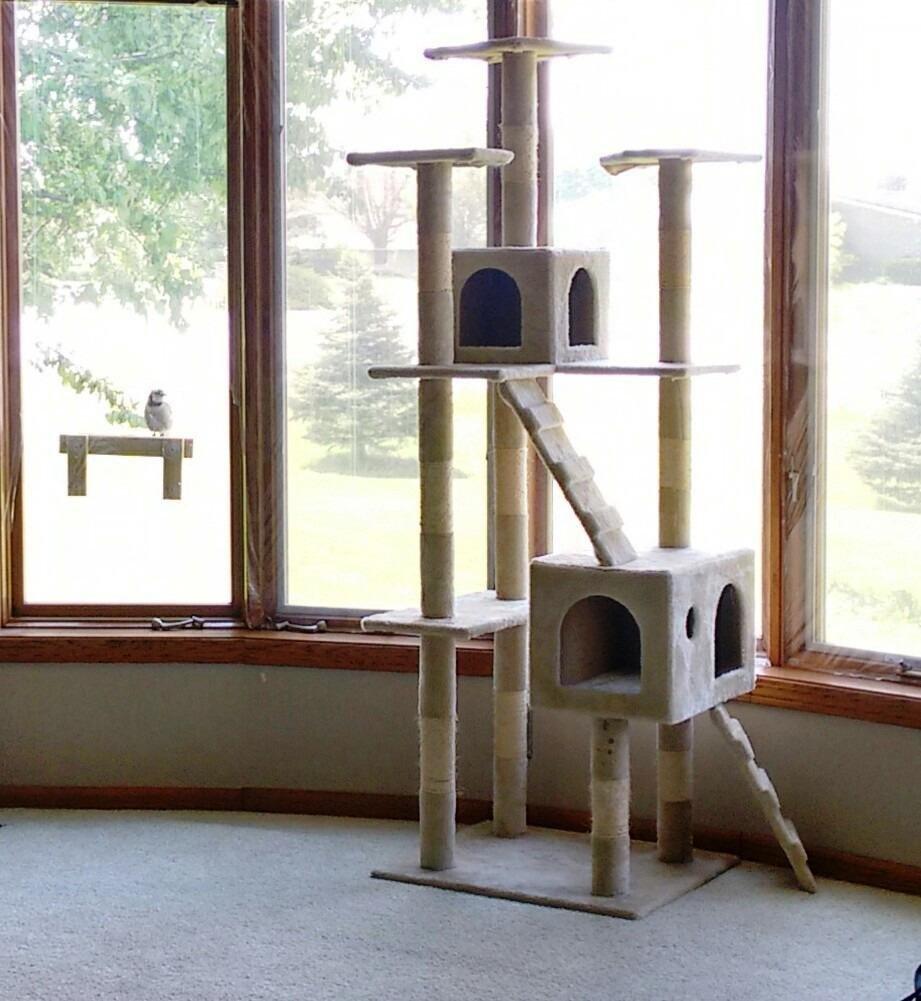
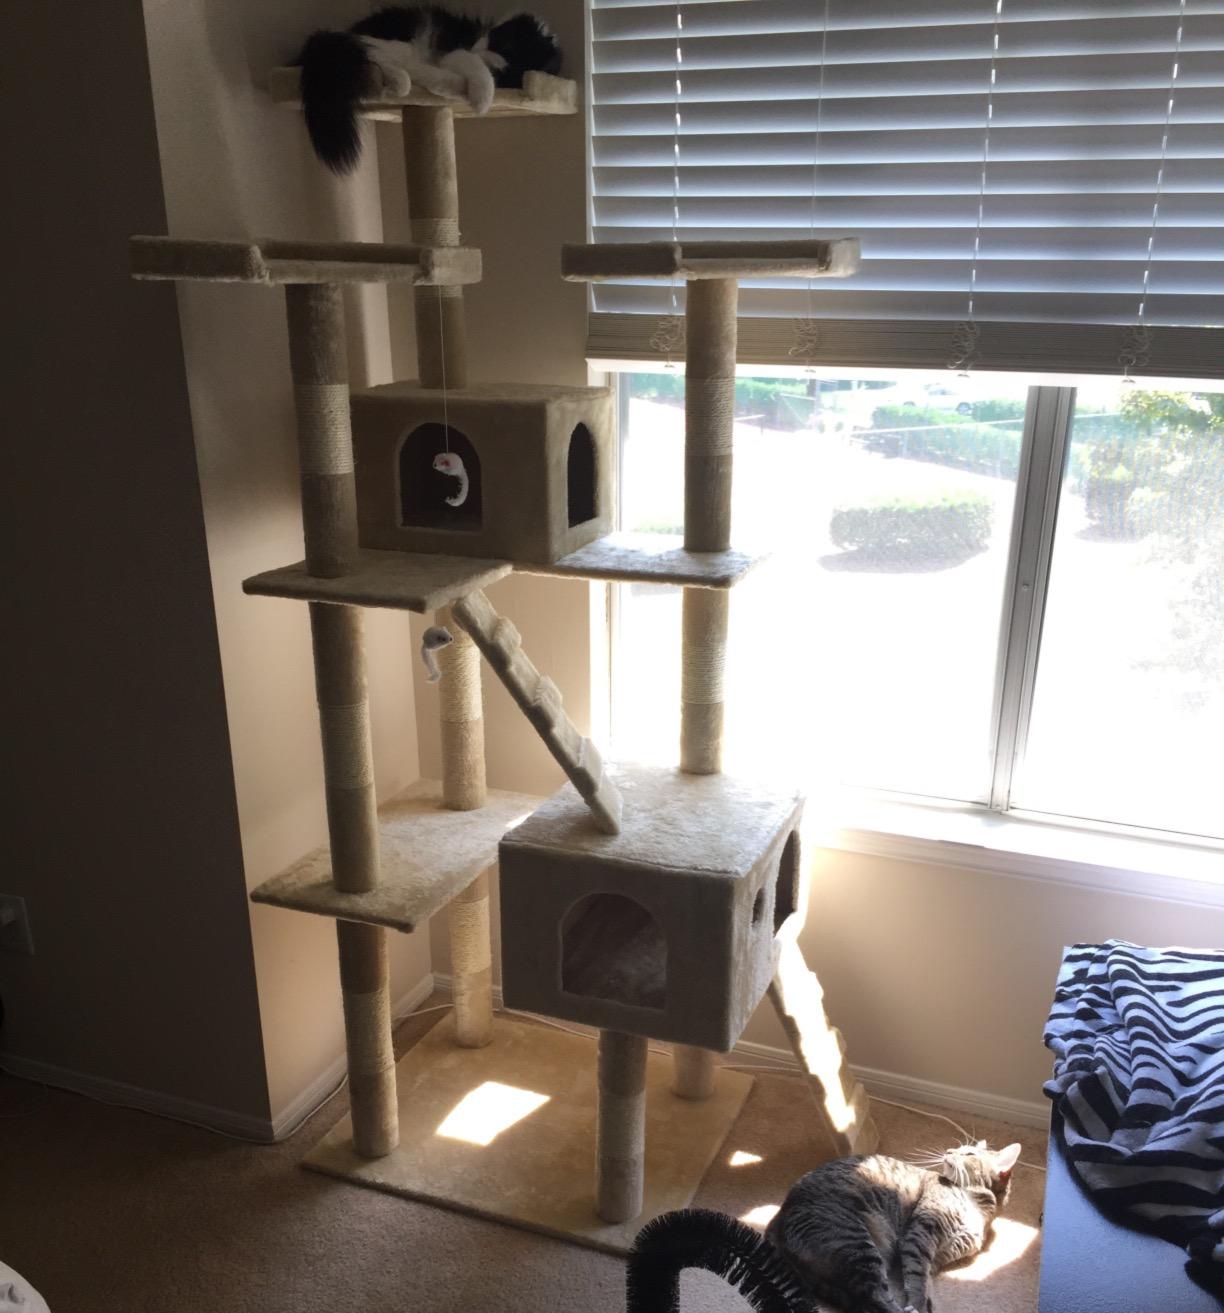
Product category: items_cat tree
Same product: yes